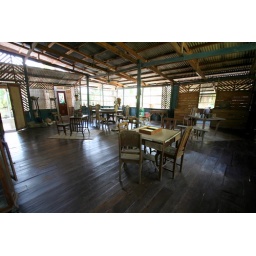
The kitchen area in the Clarin Ancestral house